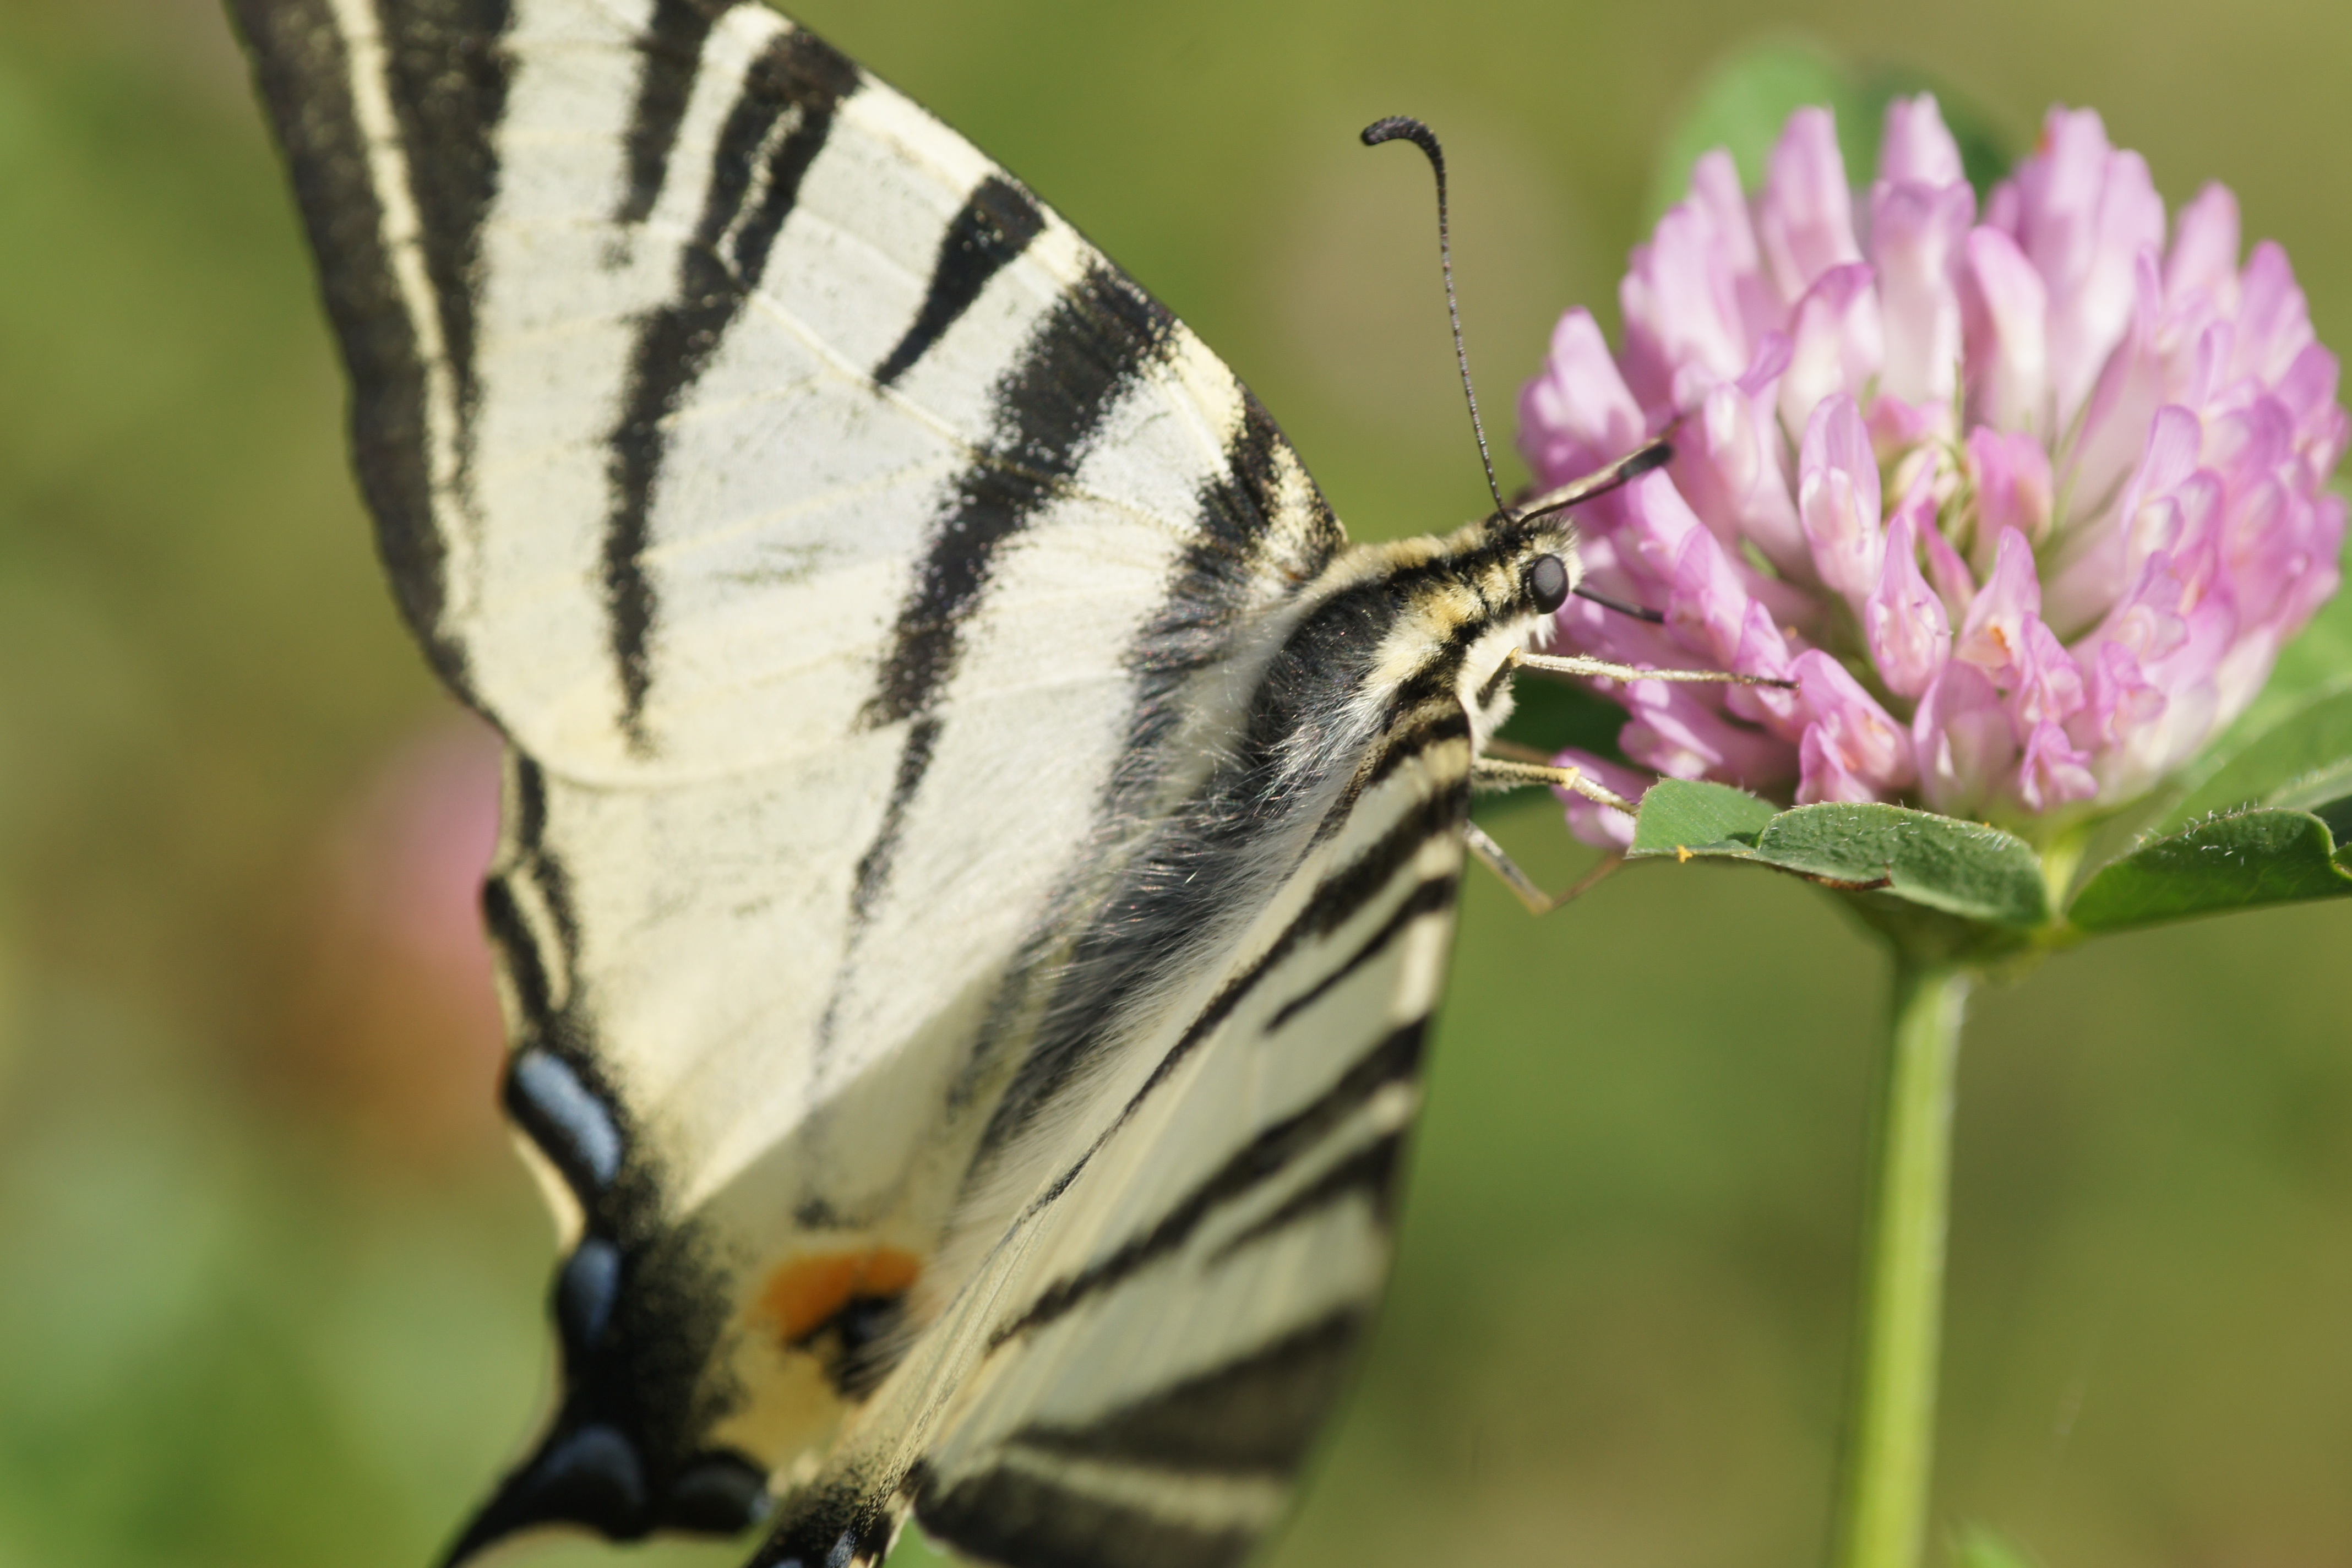
nature, wing, photography, flower, wildlife, insect, botany, butterfly, flora, fauna, invertebrate, close up, monarch butterfly, nectar, macro photography, arthropod, pollinator, plant stem, moths and butterflies, lycaenid